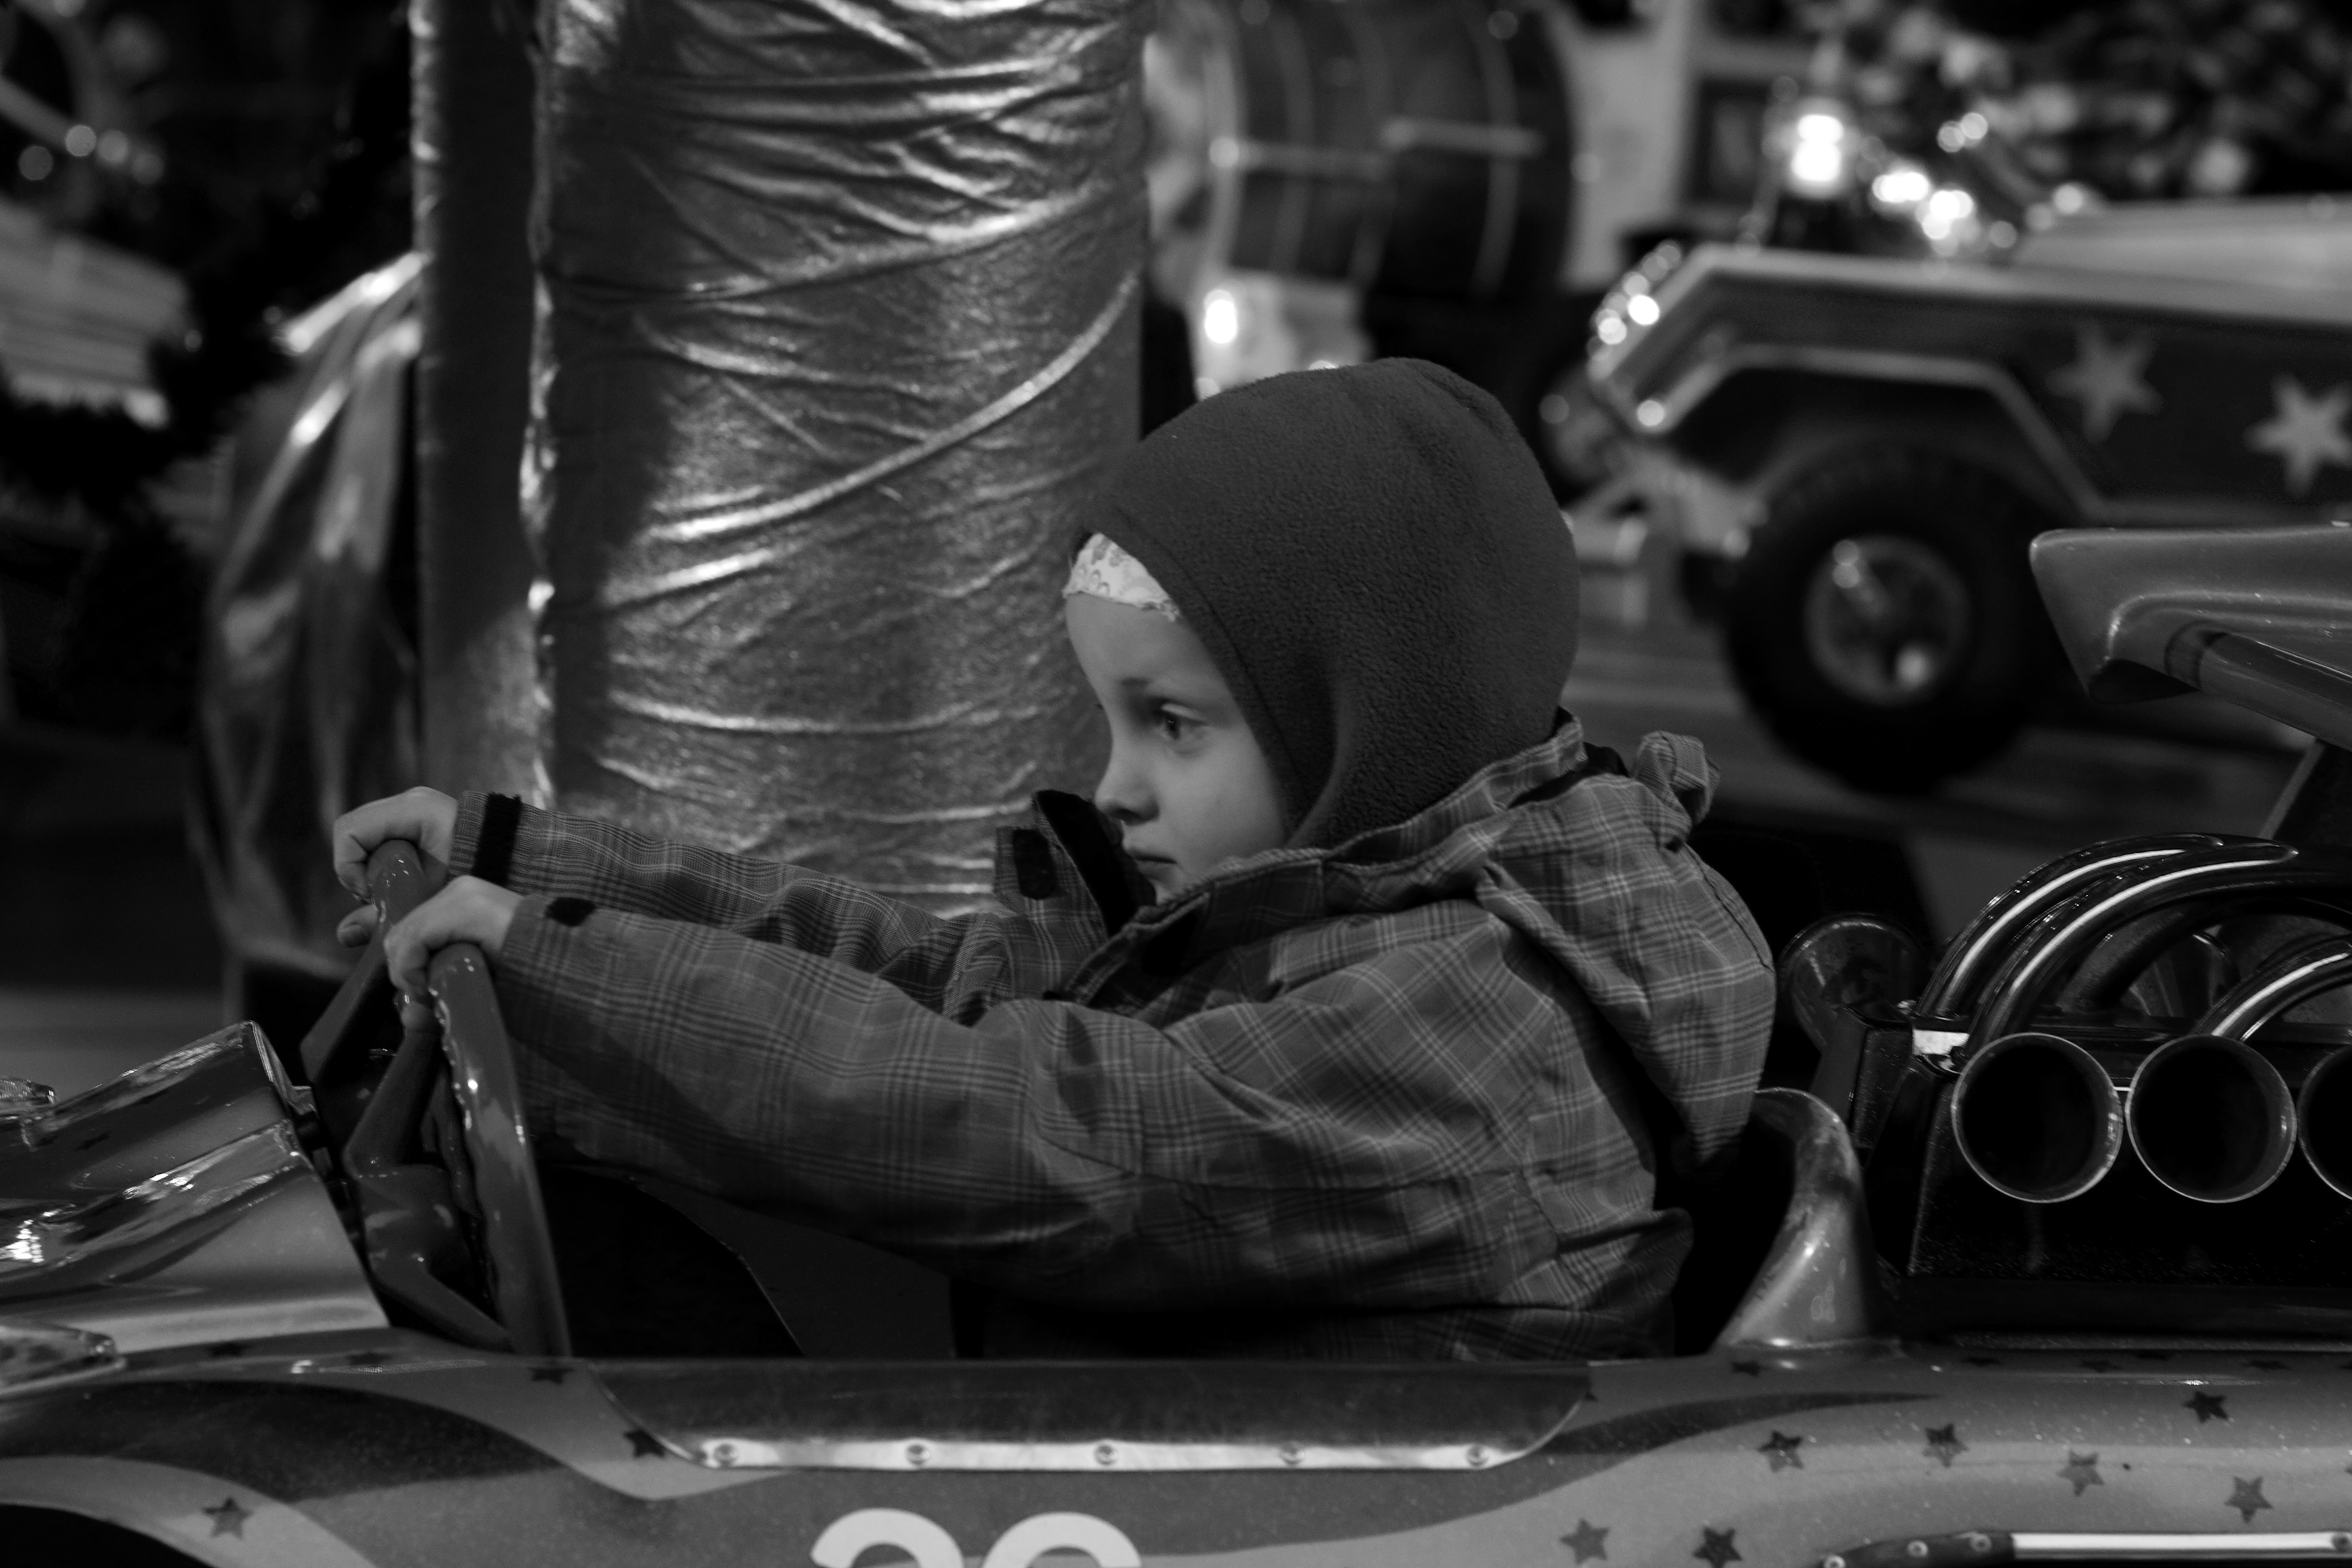
black and white, car, photography, vehicle, black, monochrome, christmas, bw, blackandwhite, blackwhite, germany, deutschland, alemania, allemagne, sw, schwarzweiss, schwarzweis, xmas, christmastree, fair, weihnachten, germania, schwarzweissfotografie, schwarzweisfotografie, weihnachtsbaum, halle, hallesaale, saxonyanhalt, sachsenanhalt, weihnachtsmarkt, christmasfair, xmasfair, monochrome photography, film noir